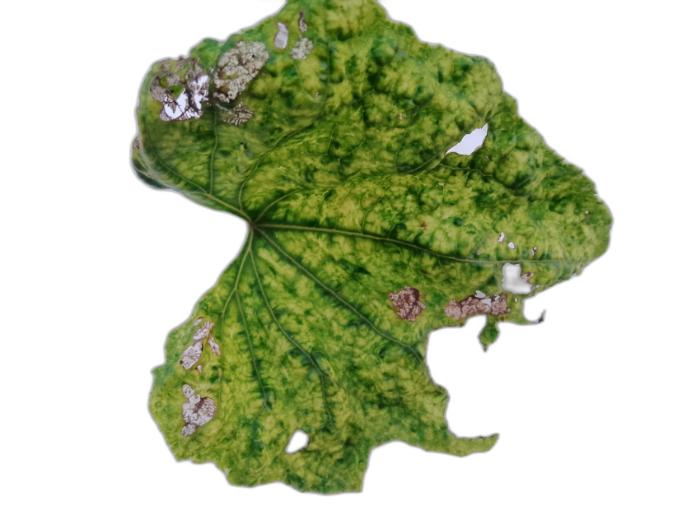
Crop: Zucchini
Label: Yellow_Mosaic_Virus